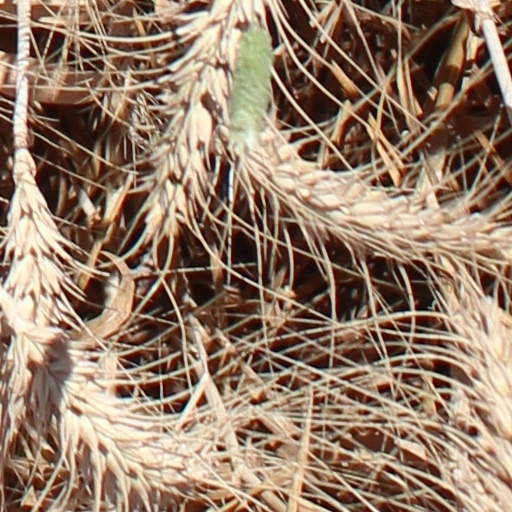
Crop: wheat